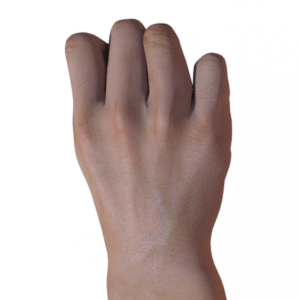
Label: rock